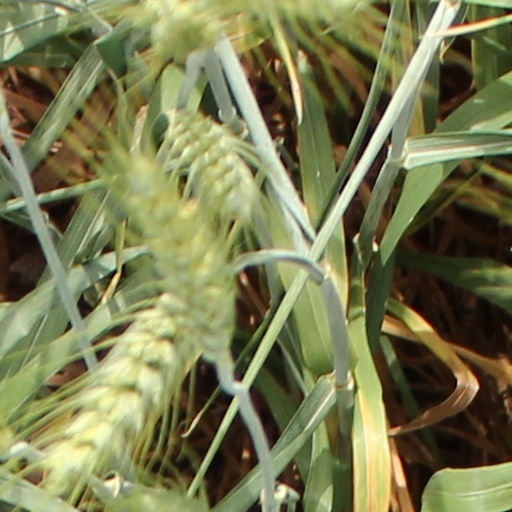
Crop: wheat